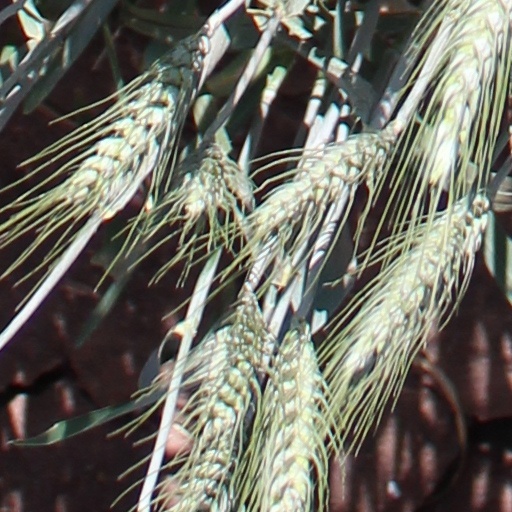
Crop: wheat